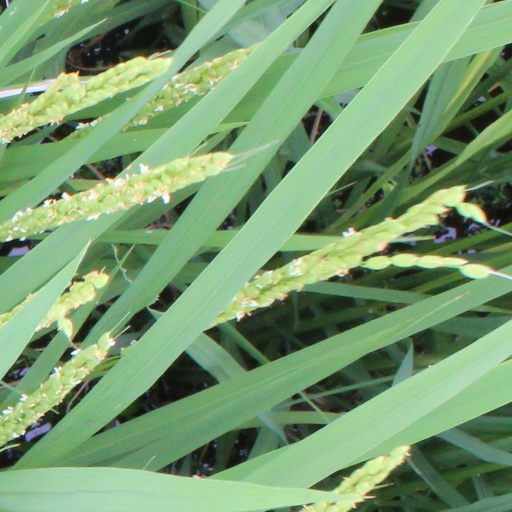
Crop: rice